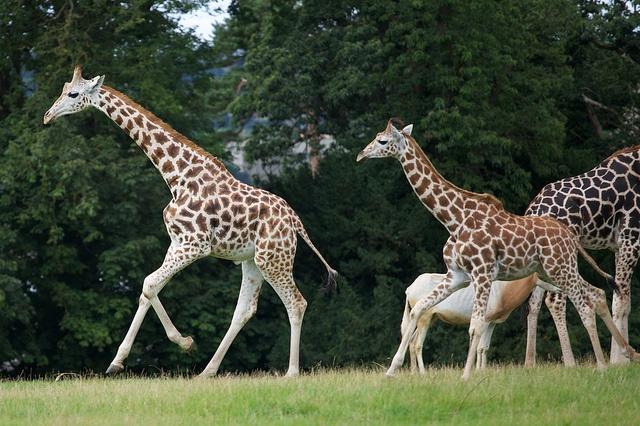
A herd of giraffe walking across a green field.
Several giraffes running together in a field of green grass.
One giraffe is running behind another as a third stands by.
A giraffe and its baby are running through the field
several giraffe's running across an open field